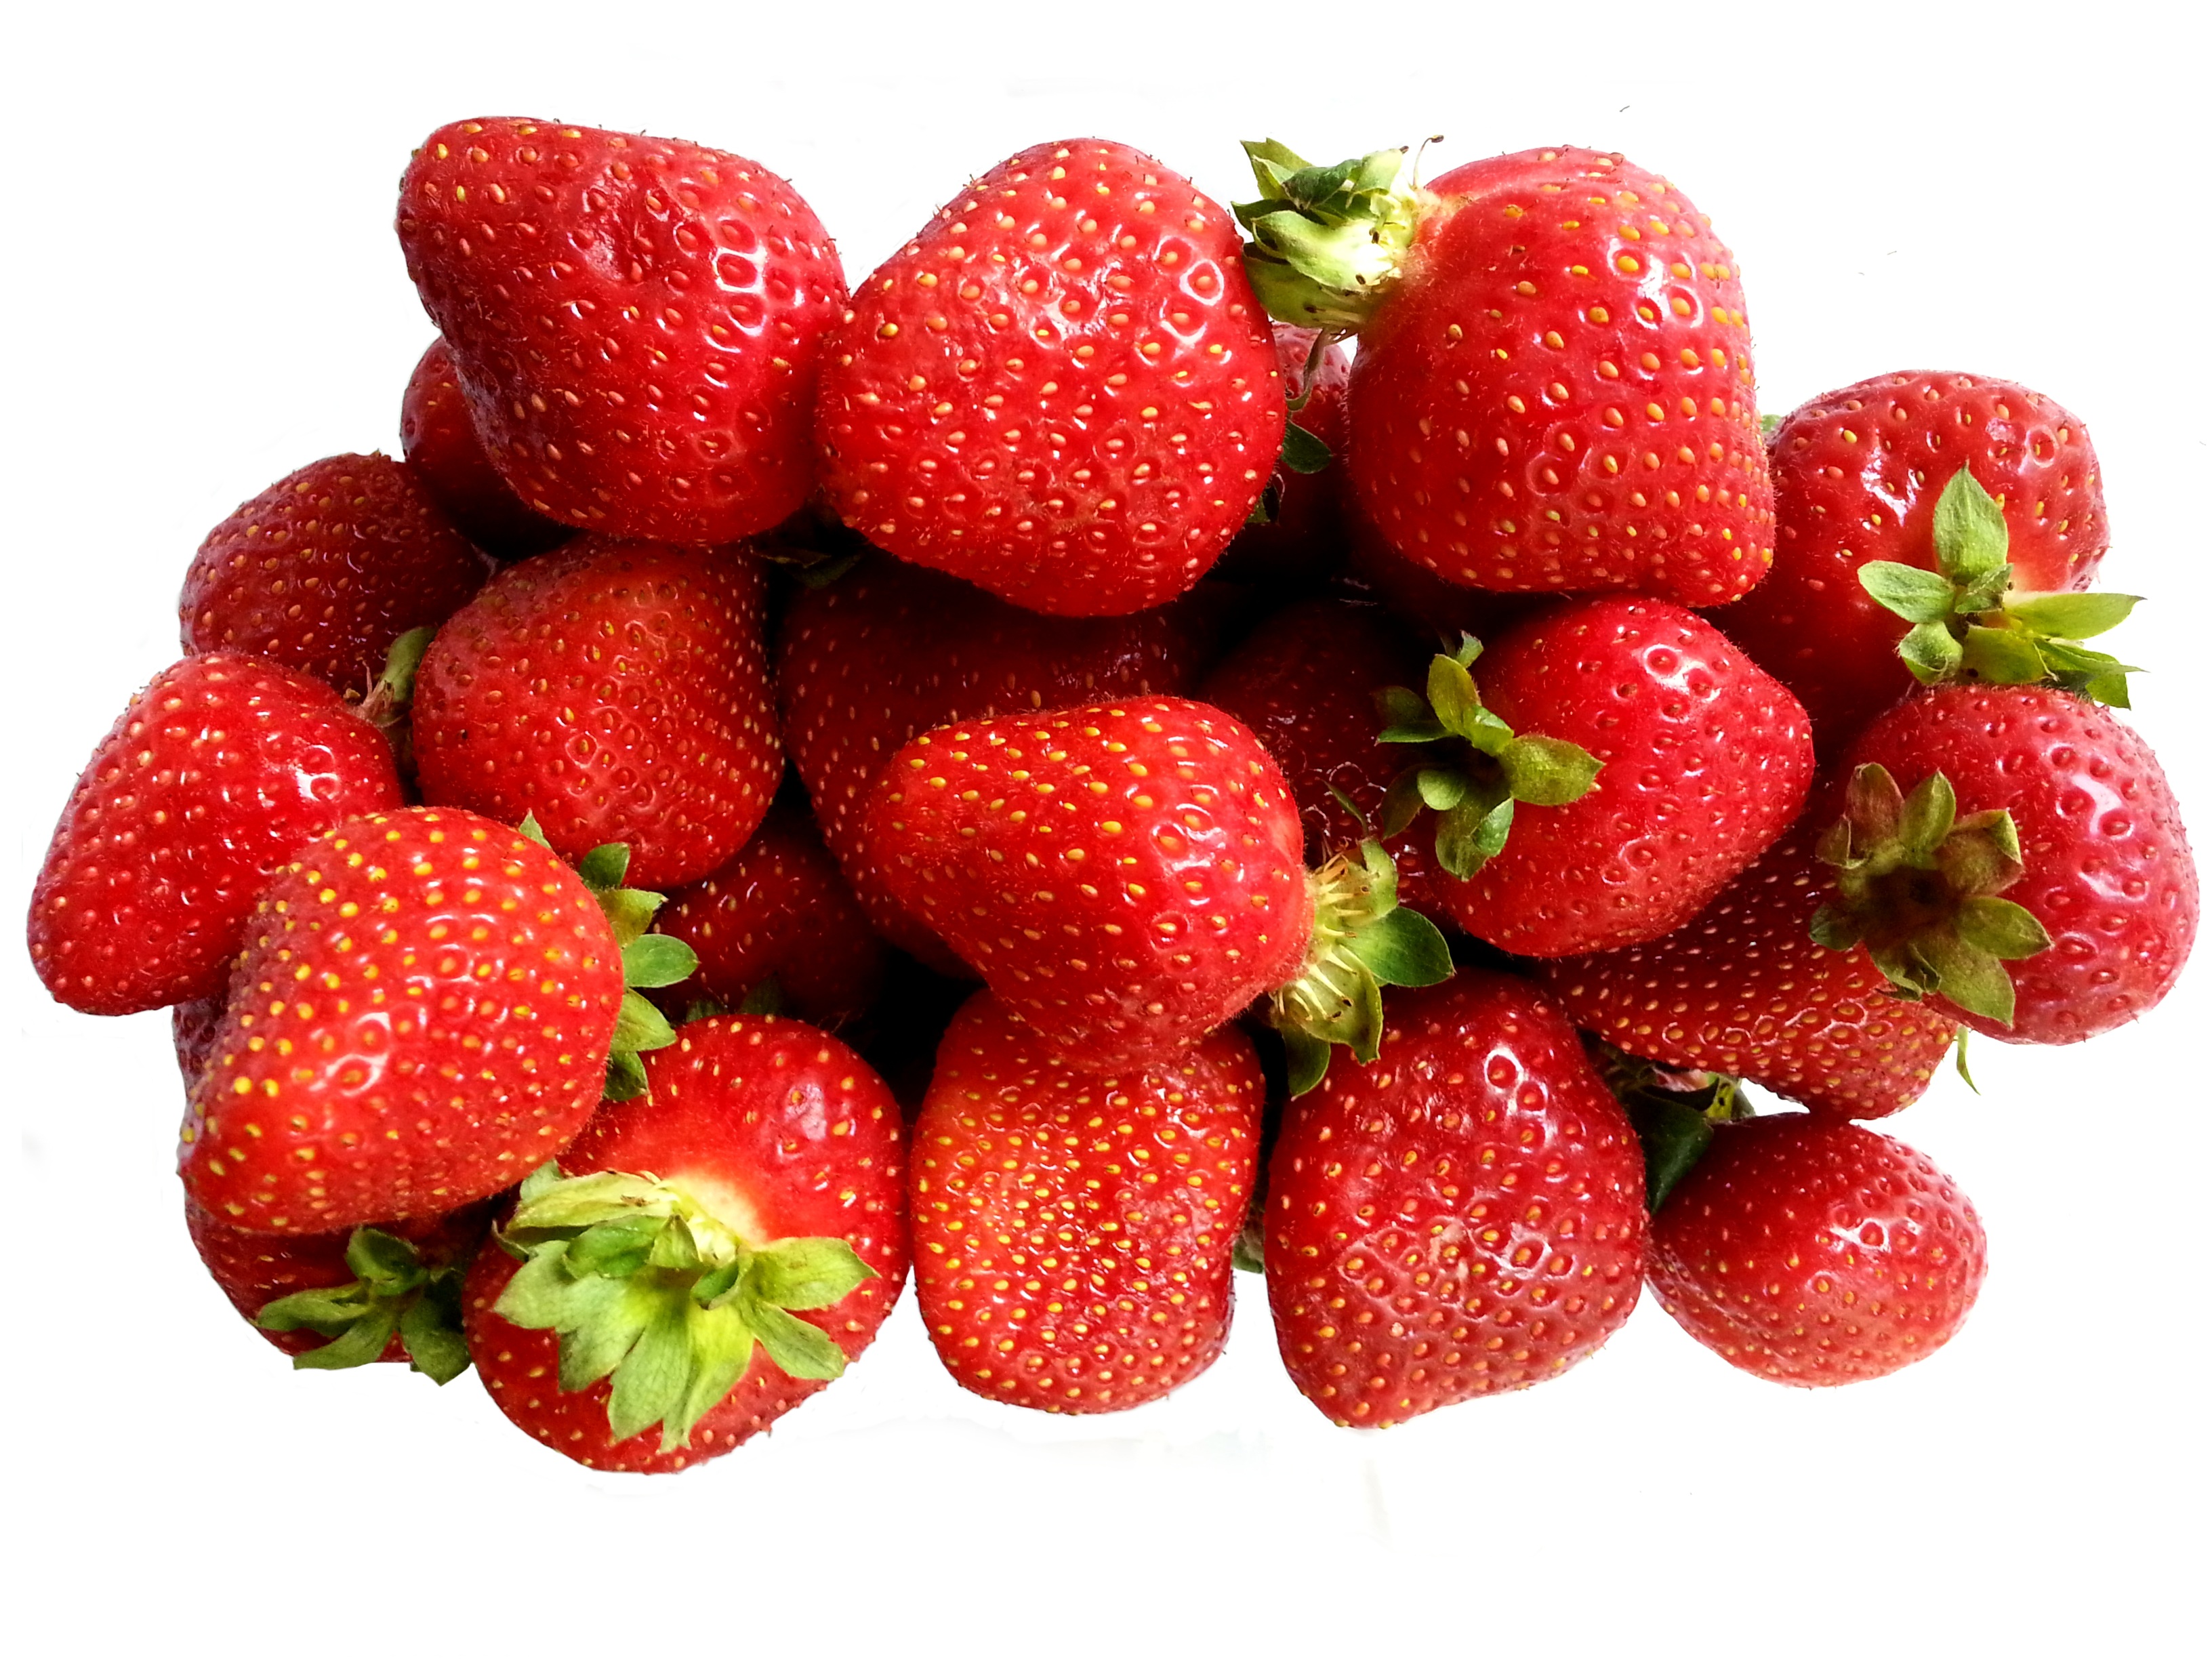
plant, raspberry, fruit, berry, summer, food, produce, recipe, garden, dessert, eat, strawberry, power, strawberries, vitamins, flavor, gluttony, red fruits, frutti di bosco